Lilium candidum

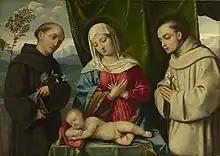
Madonna and child with Saints Anthony of Padua and Nicholas of Tolentino. Both saints are holding white lilies to symbolise their chaste life.

Madonna lilies are depicted in the fresco titled "Prince of the Lilies" in the ruins of the ancient Minoan palace of Knossos.